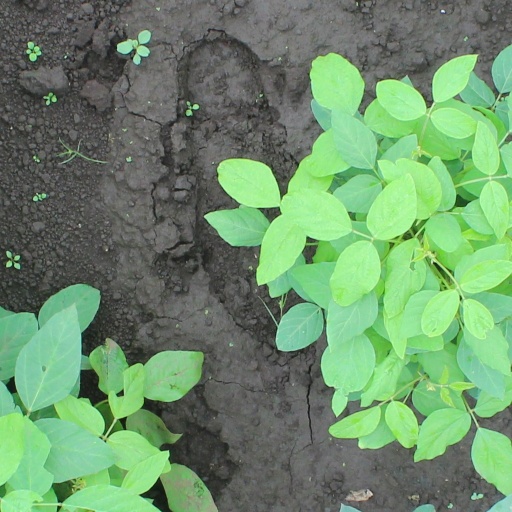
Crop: soybean